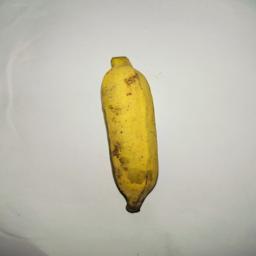
Ripeness: Ripe